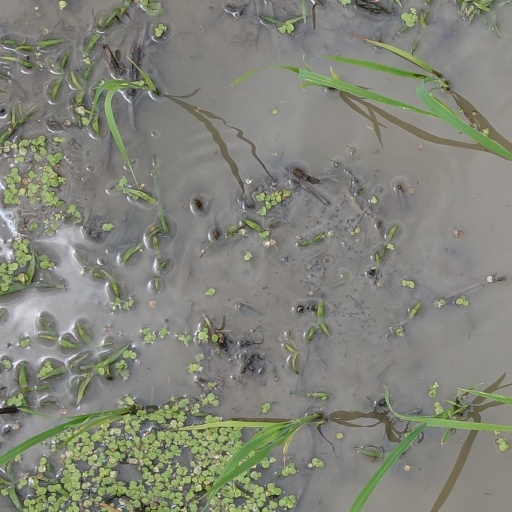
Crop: rice